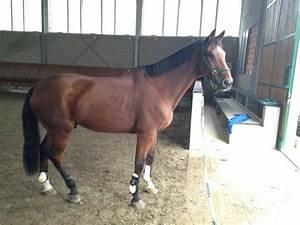
horse